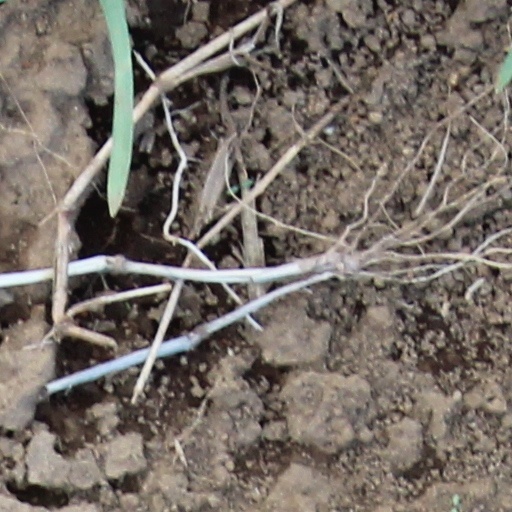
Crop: wheat